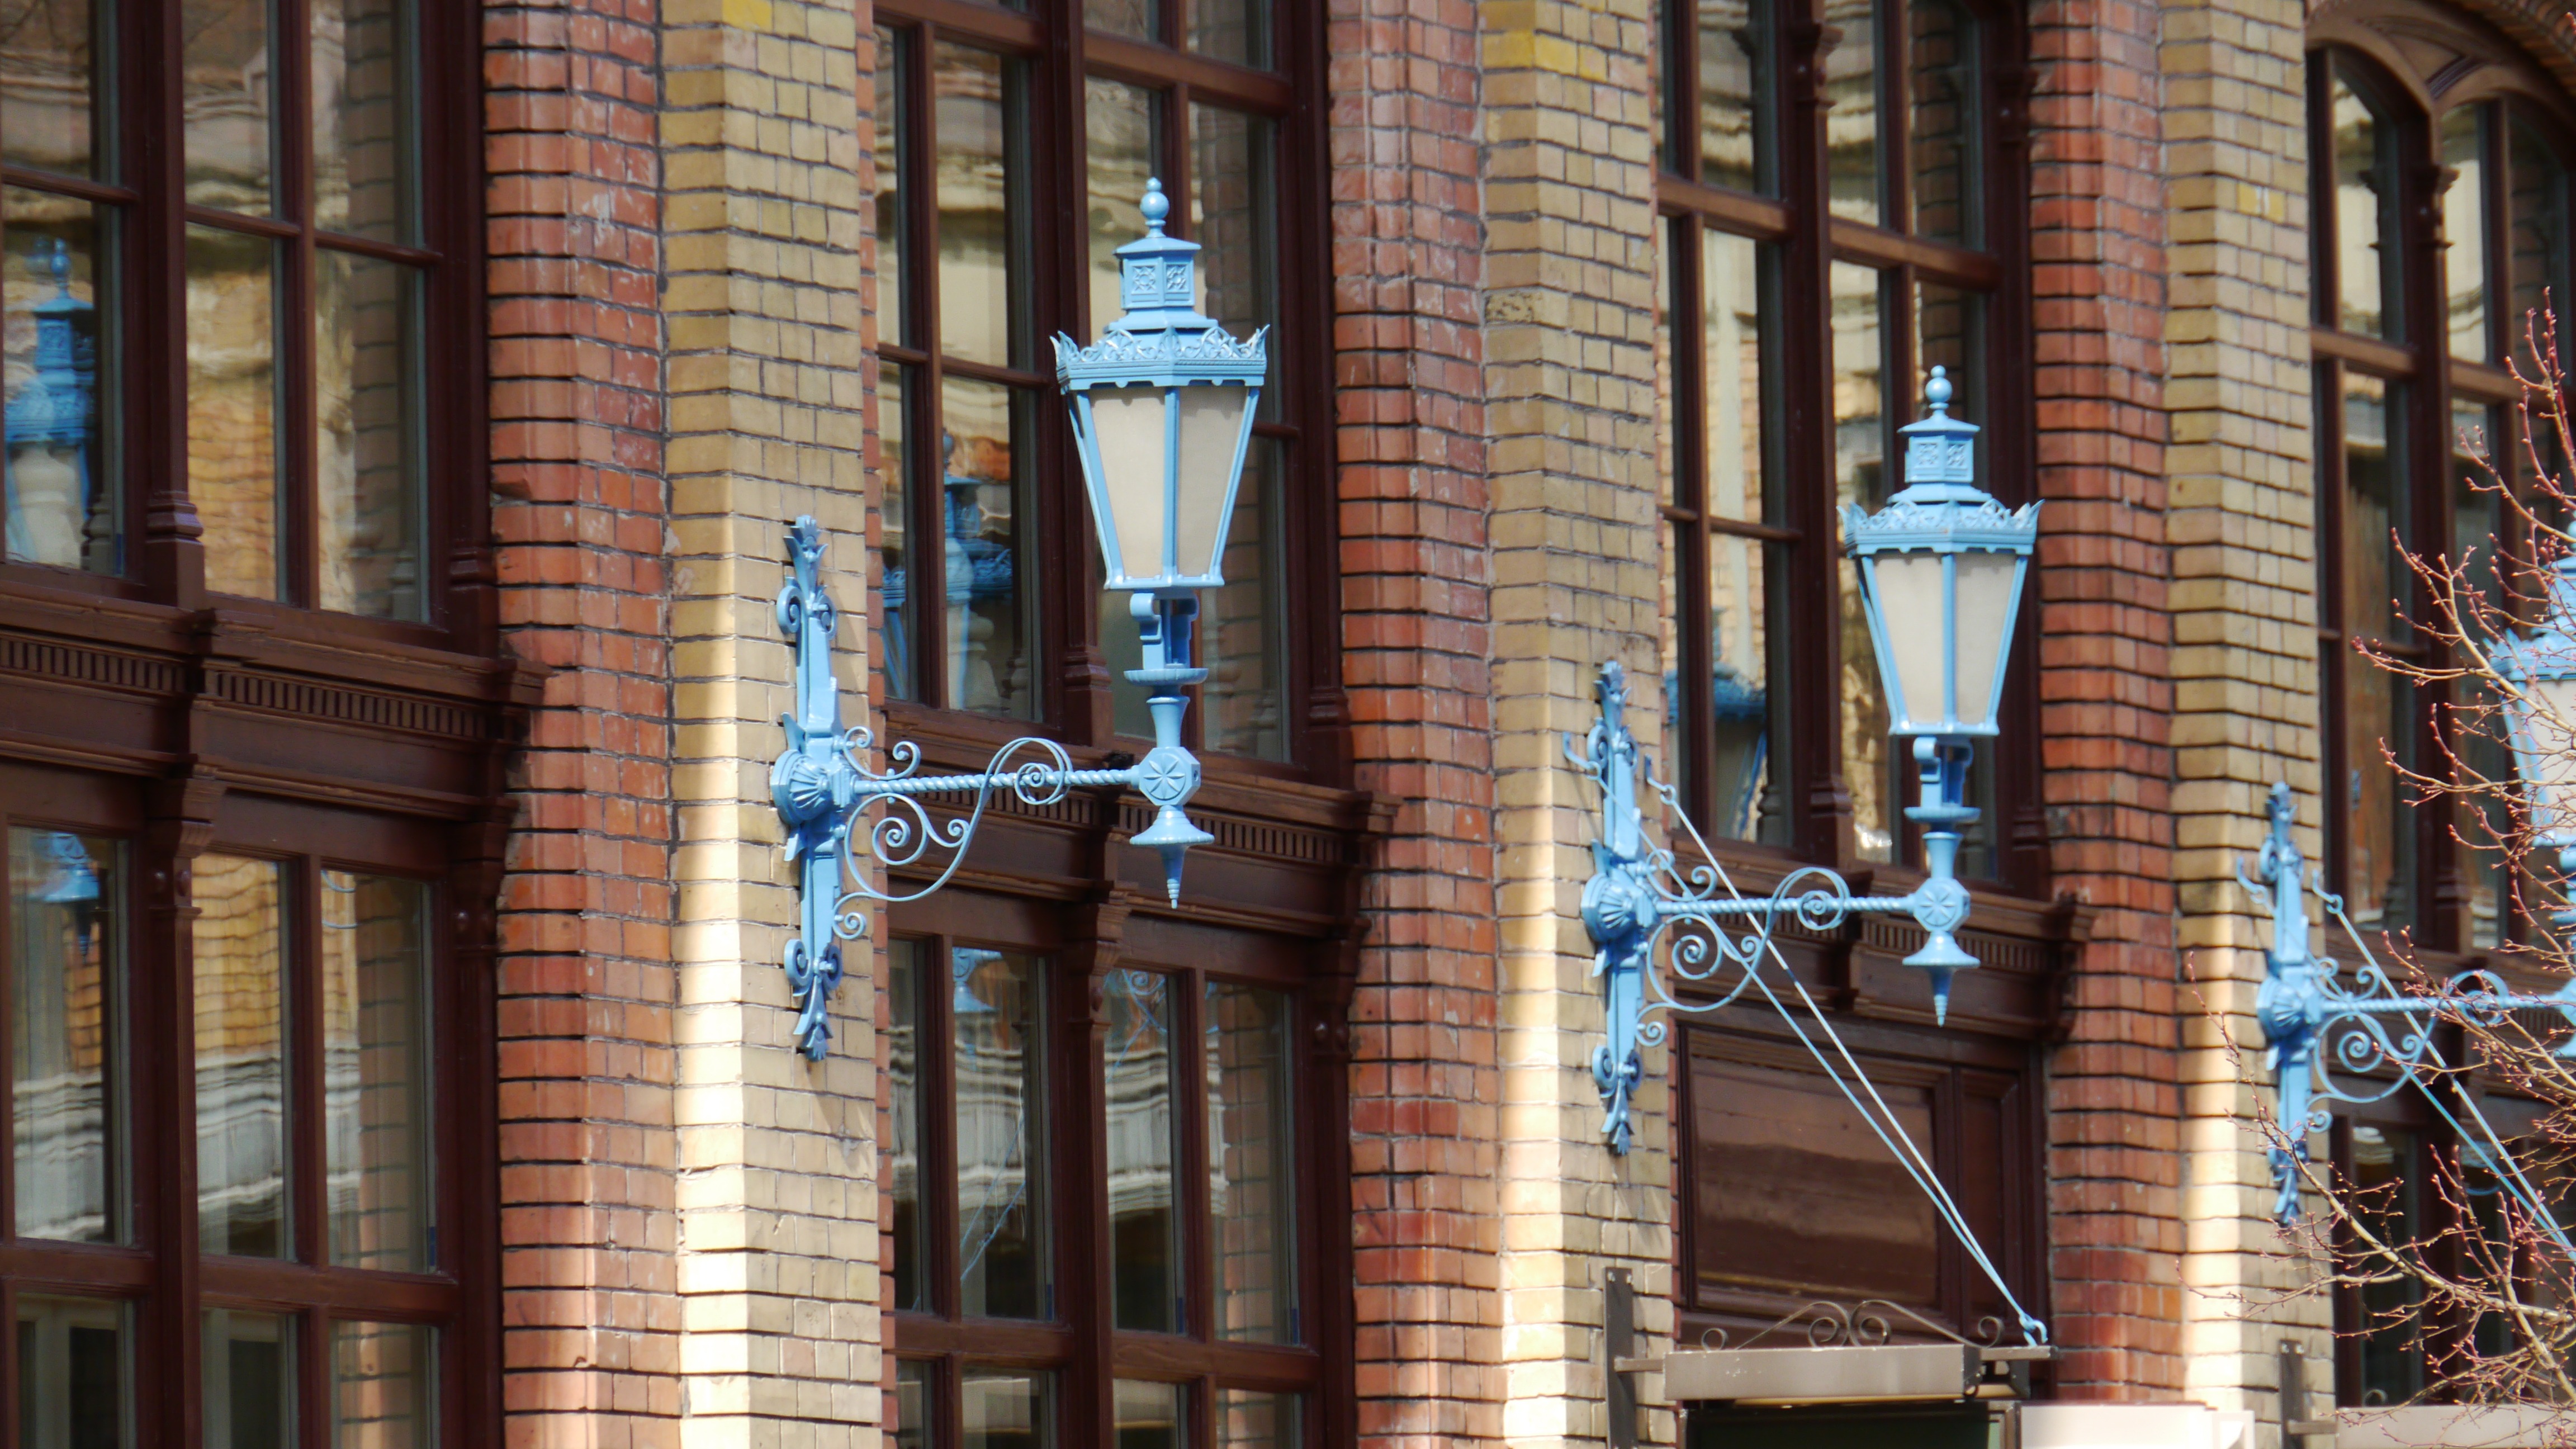
architecture, antique, retro, window, alley, city, downtown, facade, lamp, urban area